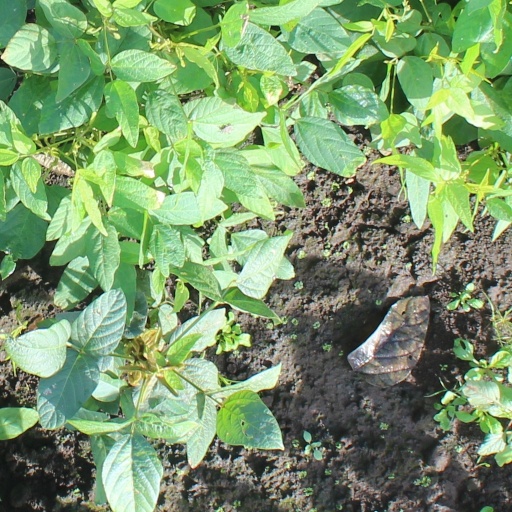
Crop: soybean